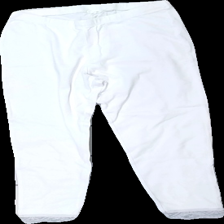
View: front
Type: Tights
Category: Children
Brand: Kappahl
Colors: White
Material: 100% cotton
Cut: Regular, Tight
Size: 158
Season: All
Price range: <50
Recommended usage: Recycle